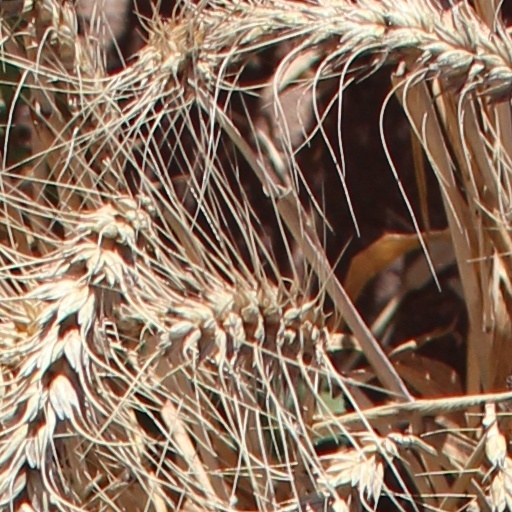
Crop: wheat